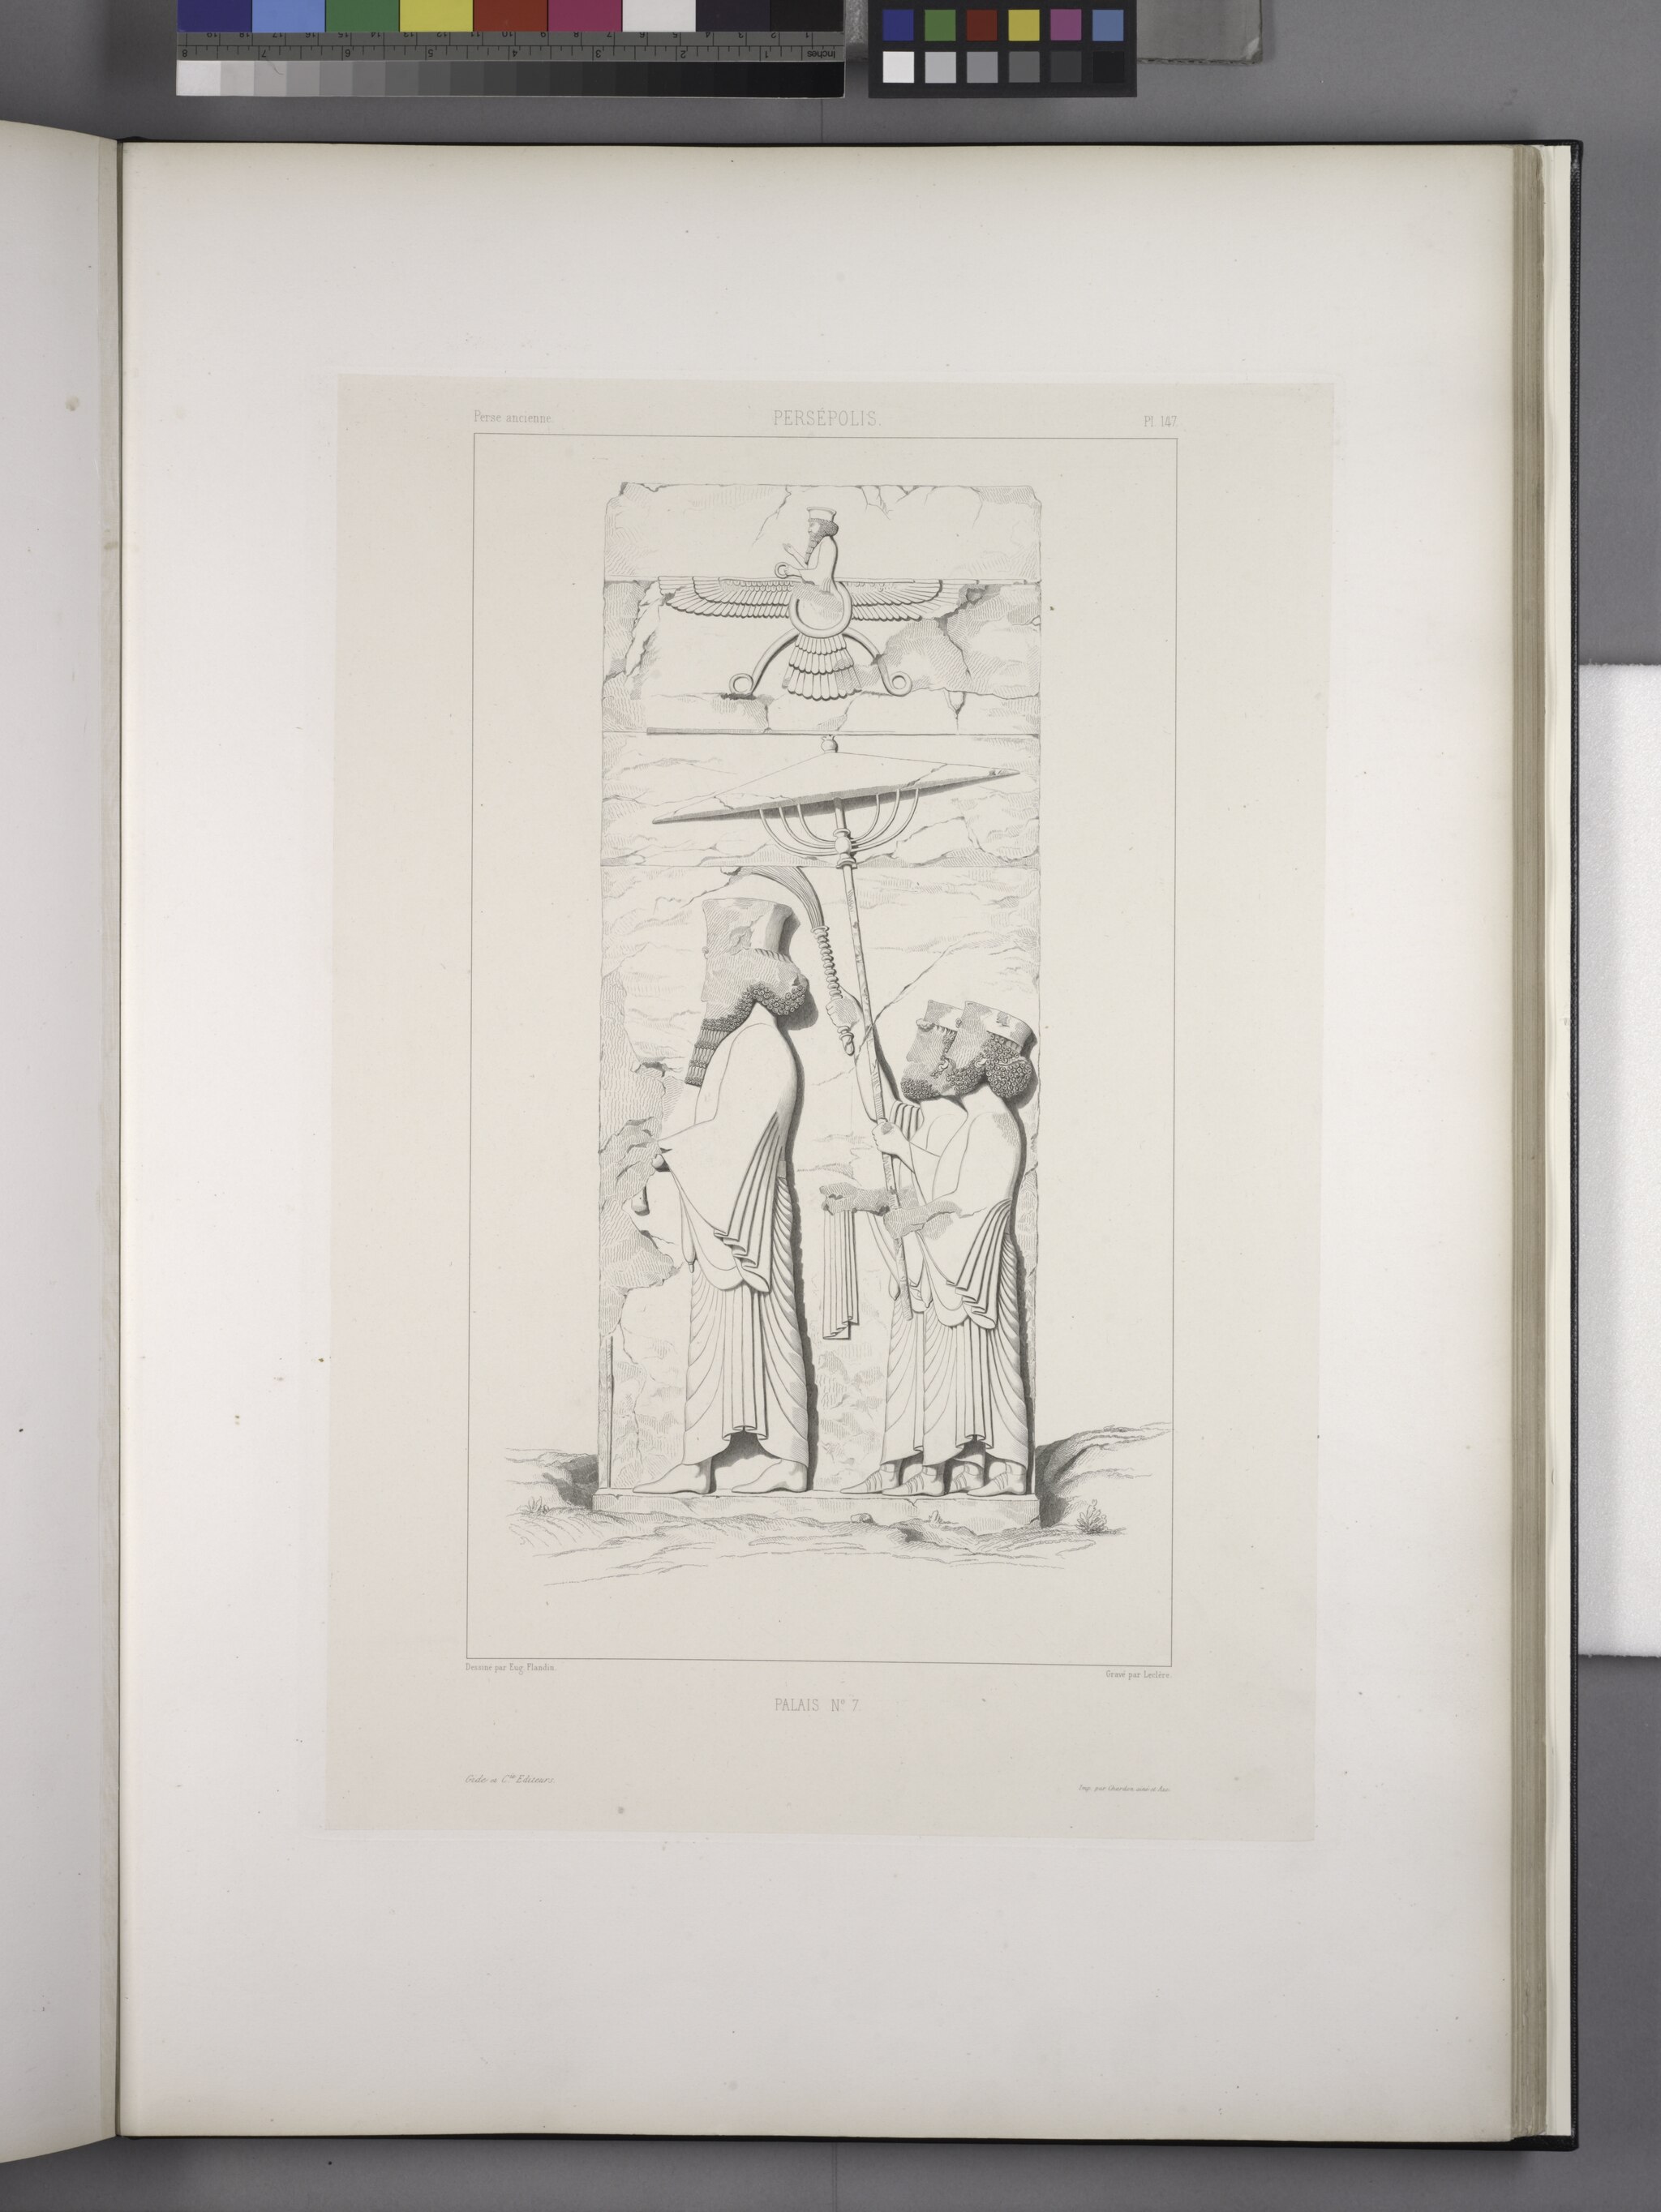
Title: Persépolis. Palais no. 7. (Bas-relief.) (NYPL b12482496-1542861)
Description: Persépolis. Palais no. 7. (Bas-relief.)
Date: 1851
Categories: Images uploaded by Fæ, PD-old-100-expired, PD-scan (PD-old-auto-expired), Images from the New York Public Library, CC-PD-Mark, Media needing category review as of 27 October 2016, NYPL General Research Division, Persepolis in the 19th century, Voyage en Perse, PD-old missing SDC copyright status, Illustrations of Persepolis, Illustrations of Tripylon